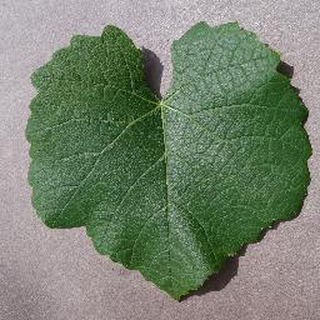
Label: healthy_grape